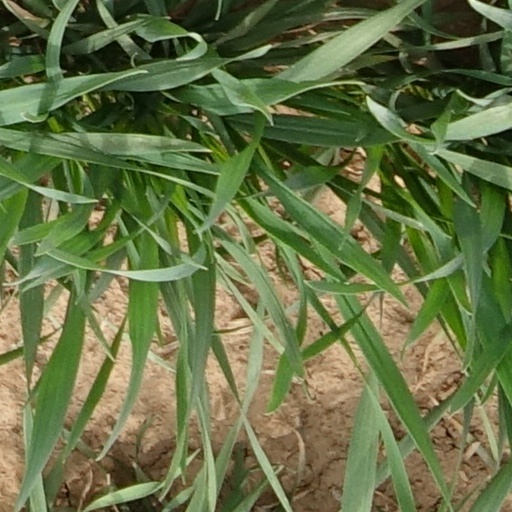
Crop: wheat